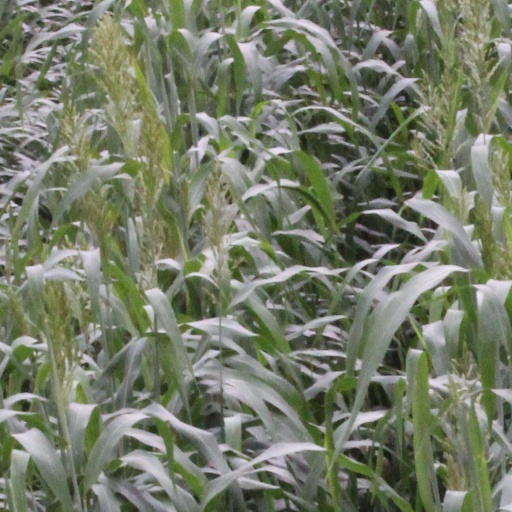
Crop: sorghum